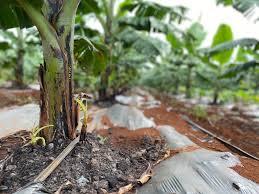
Shamba hili lina ndizi mingi sana ambazo zimeweza kupandwa na zimewekewa mbolea. Hii ni kuashiria kua eneo hili ni la ukulima au linatambua sana upandaji wa mimea kama vile ndizi.